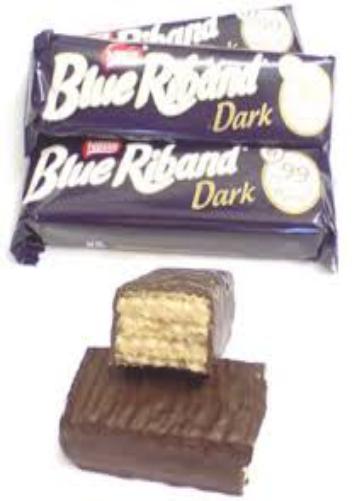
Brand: Blue Riband
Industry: Food